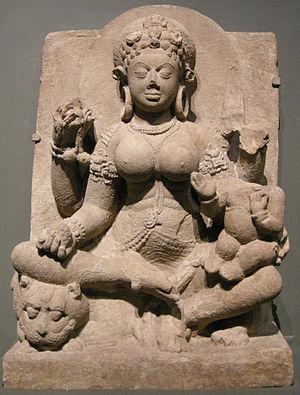
Le jaïnisme ou jinisme est une religion qui aurait probablement commencé à apparaître vers le Xᵉ ou IXᵉ siècle av. J.-C. Le jaïnisme ou dharma jaïn compte près de dix millions de fidèles dans le monde, ascètes et laïcs confondus, en majorité en Inde.